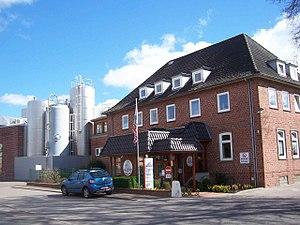
Holtsee est une municipalité allemande située dans le land du Schleswig-Holstein et dans l'arrondissement de Rendsburg-Eckernförde. En 2015, sa population est de 1 220 habitants.